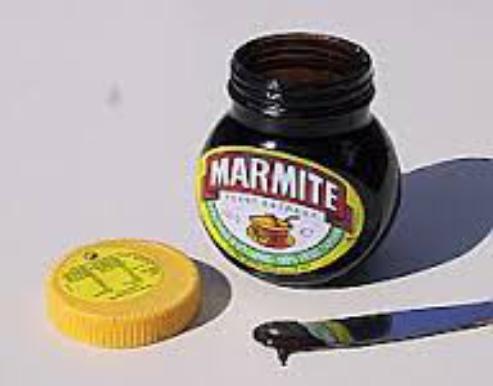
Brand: Marmite
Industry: Food